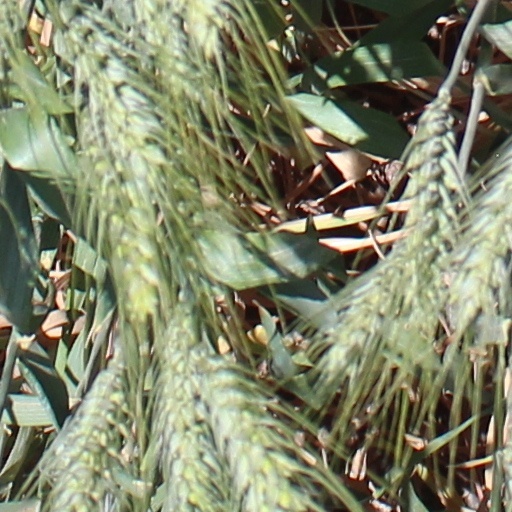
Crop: wheat